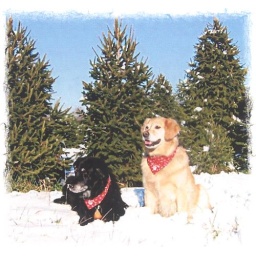
The girls looking for a Christmas Tree at the tree farm in Monroe Township, NJ. December 2002